Simi Valley, California

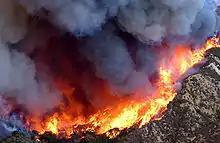
Wildfire in the Simi Hills, 2003. U.S. Air Force C-130 Hercules pilots flew eight C-130 cargo airplanes and dropped 129,600 gallons of retardant on the fire.

Simi Valley has a warm and dry climate during summer when mean temperatures tend to be in the 70s. Wildfires do also occur here. The city's climate cools during winter when mean temperatures tend to be in the 50s. Because of its relatively low elevation, the Simi Hills typically experience rainy, mild winters. Snow is rare in the Simi Hills, even in the highest areas. The warmest month of the year is August with an average maximum temperature of , while the coldest month of the year is December with an average minimum temperature of . Temperature variations between night and day tend to be relatively large during summer, with a difference that can reach , and moderate during winter with an average difference of . The annual average precipitation in Simi Valley is 17.9 inches. Winter months tend to be wetter than summer months. The wettest month of the year is February with an average rainfall of 4.8 inches. Simi Valley gets 18 inches of rain per year, while the United States average is 37. Snowfall is 0 inches, while the U.S. average is 25 inches of snow per year. The number of days with measurable precipitation is 25. On average, there are 277 sunny days in Simi Valley per year. The July high is approximately . The January low is . The record low is (recorded in February 1989) and the record high is (recorded in August 1985). The prevailing wind direction is southwest, and the average wind speed is .